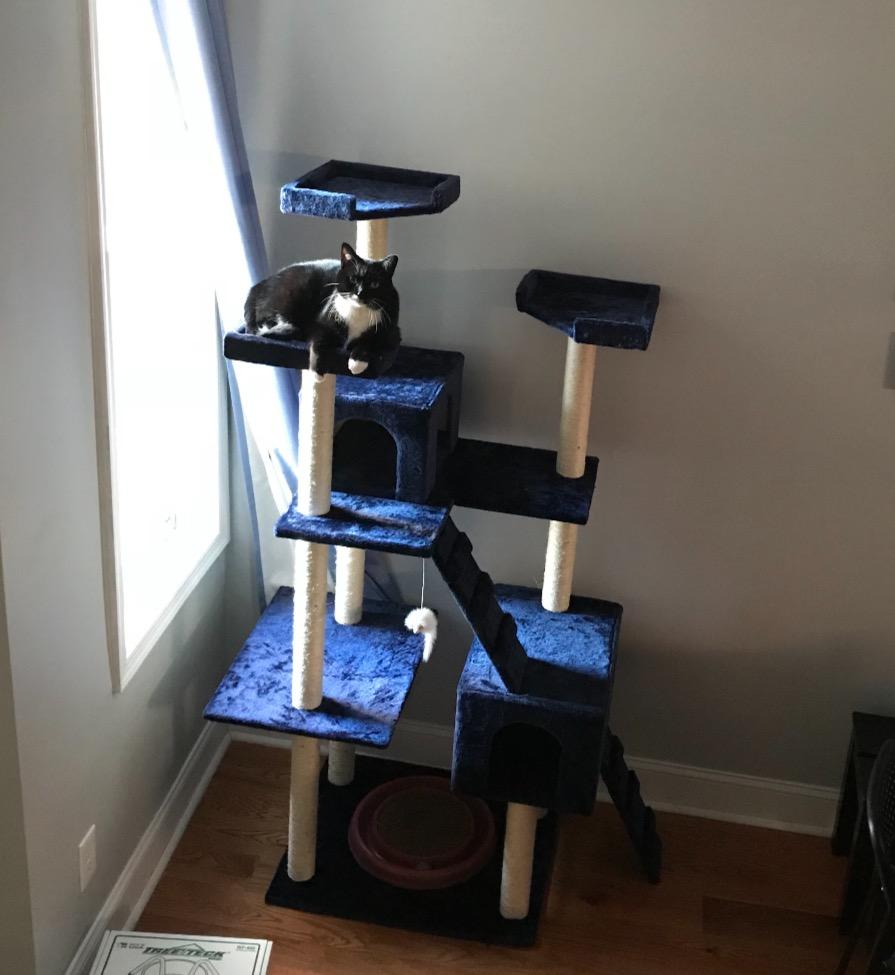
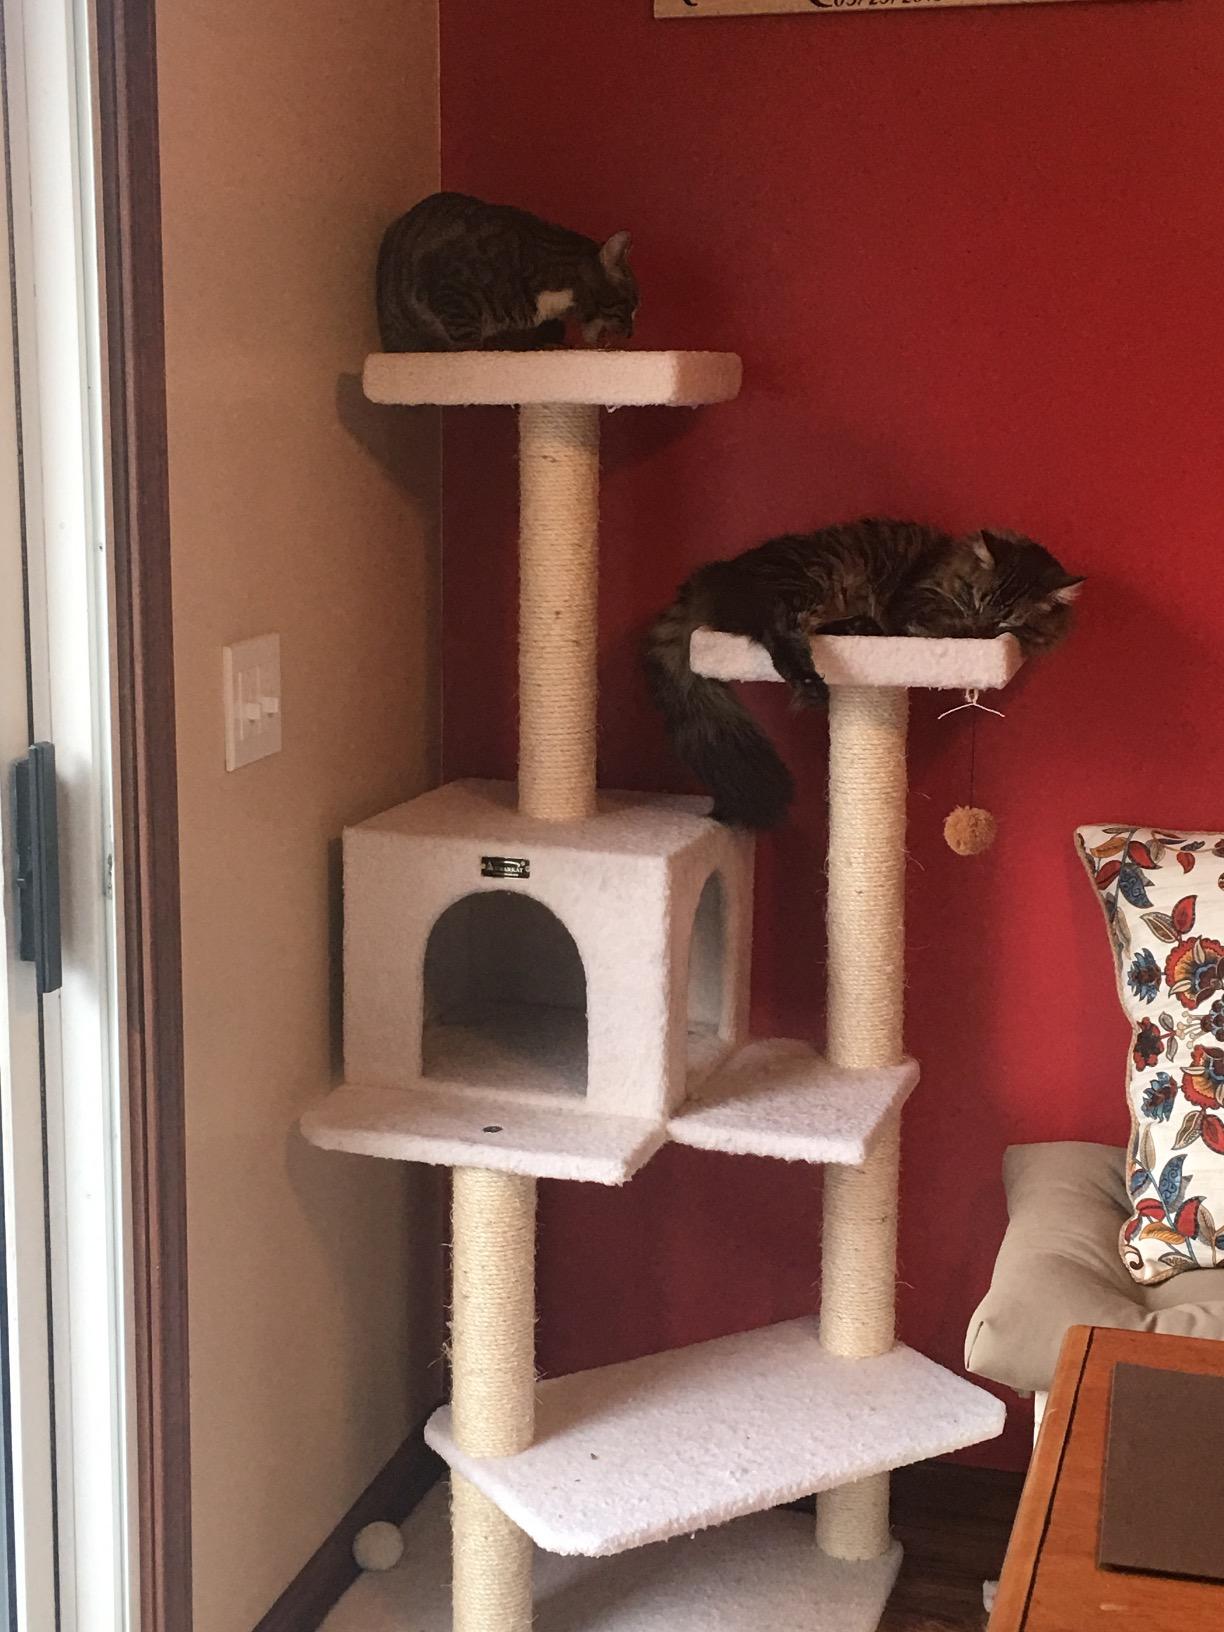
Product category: items_cat tree
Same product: no